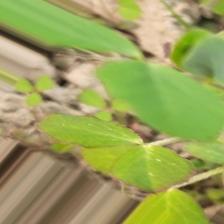
Label: Powdery Mildew